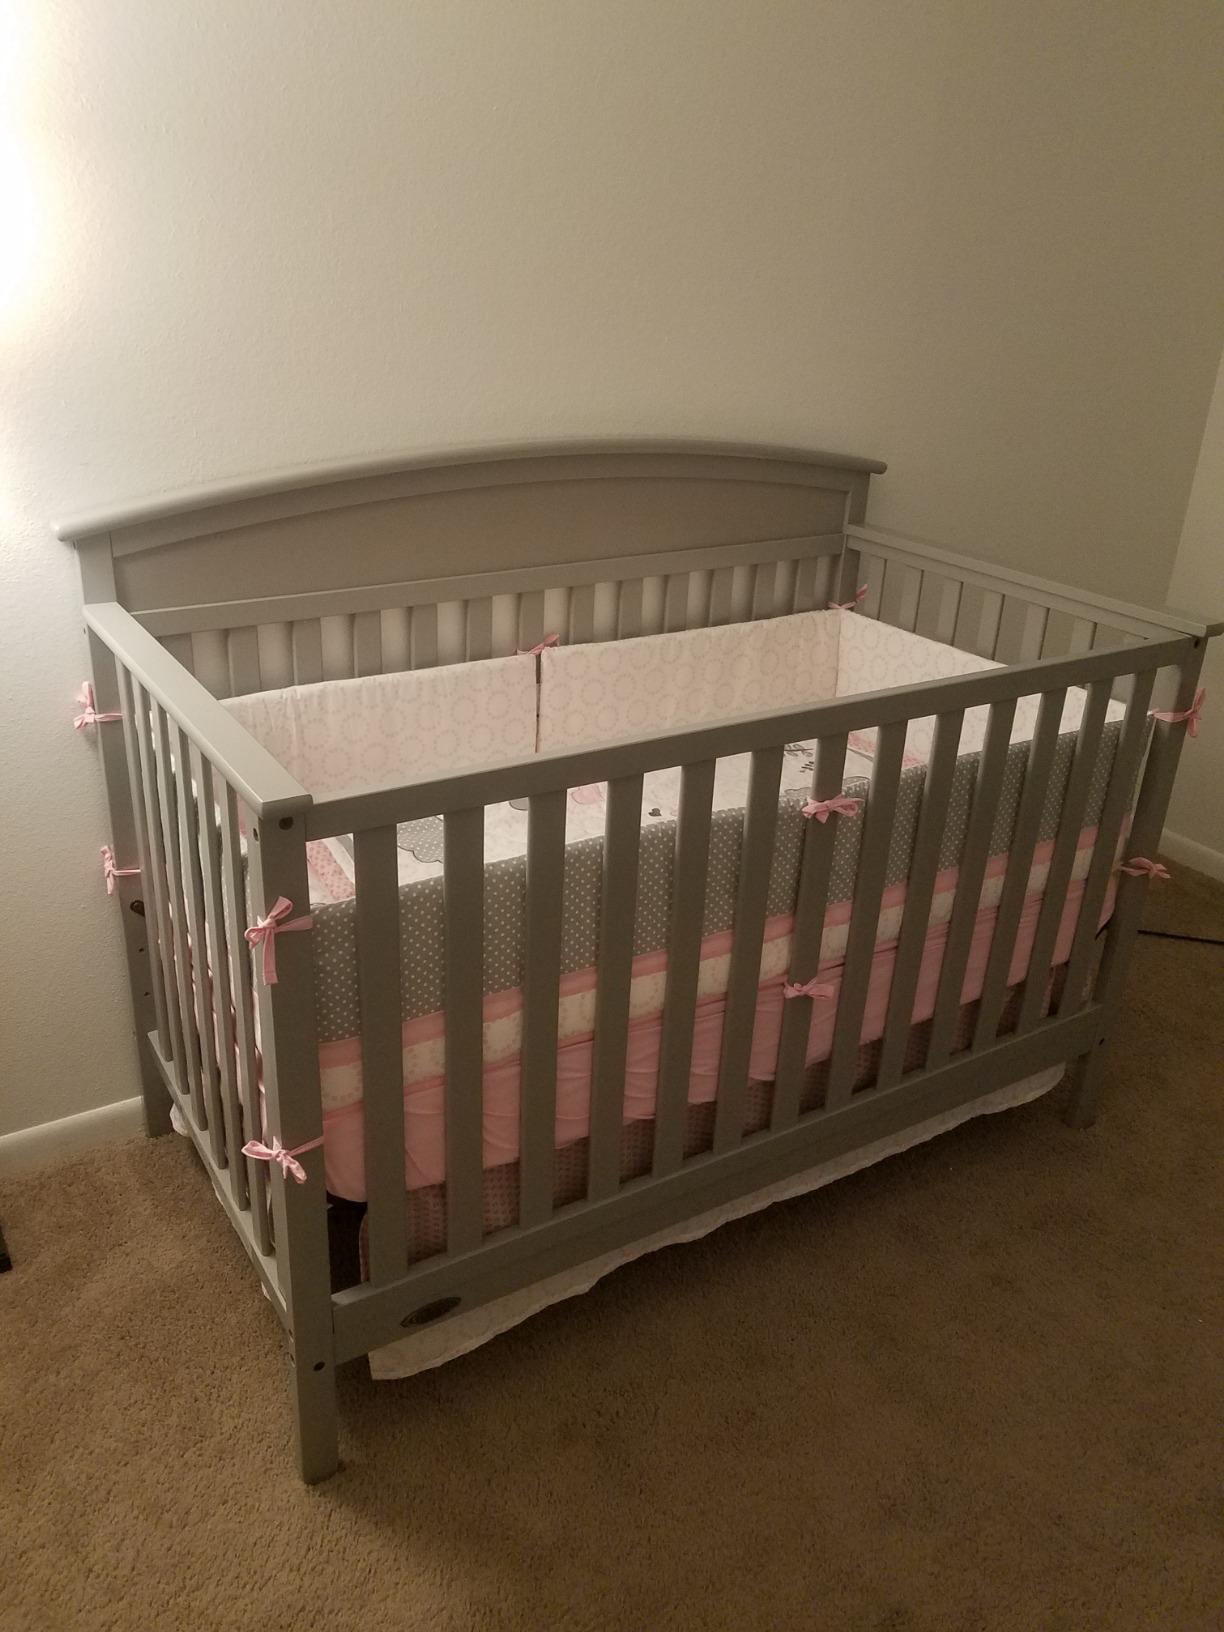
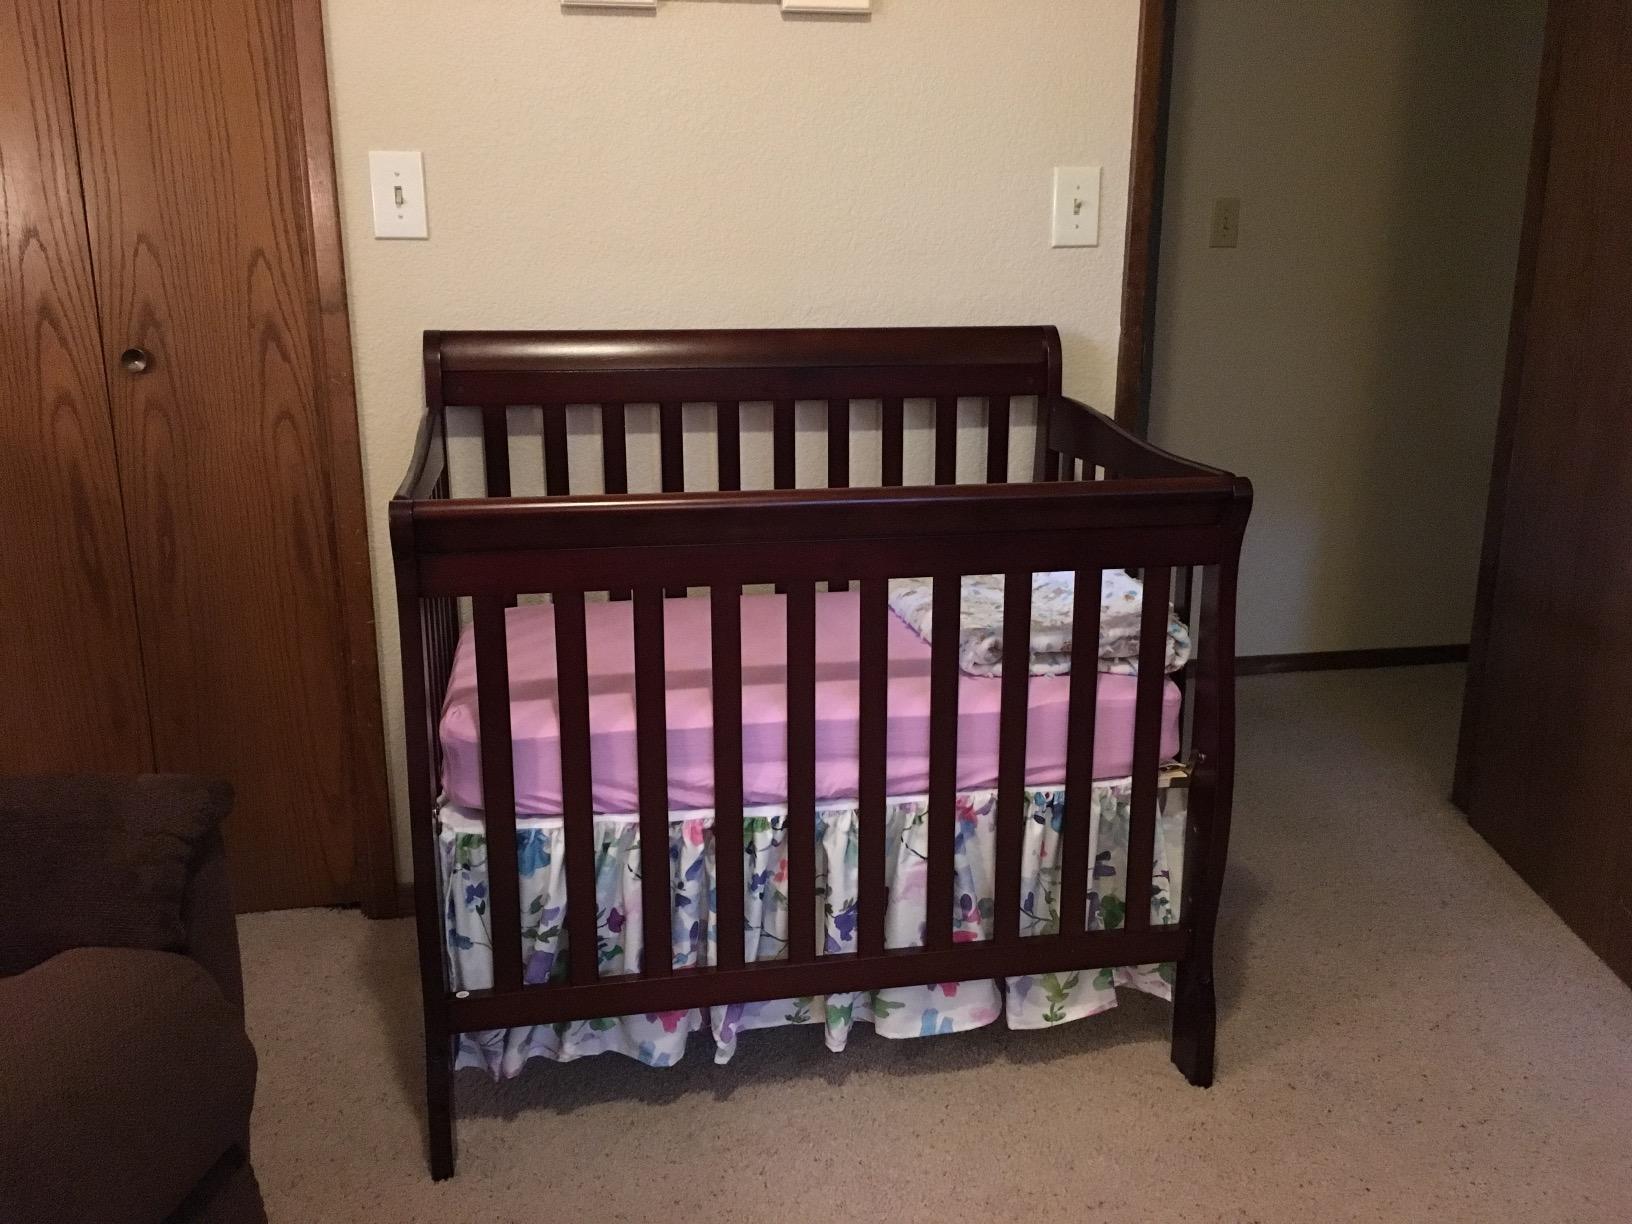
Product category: products_crib
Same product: no